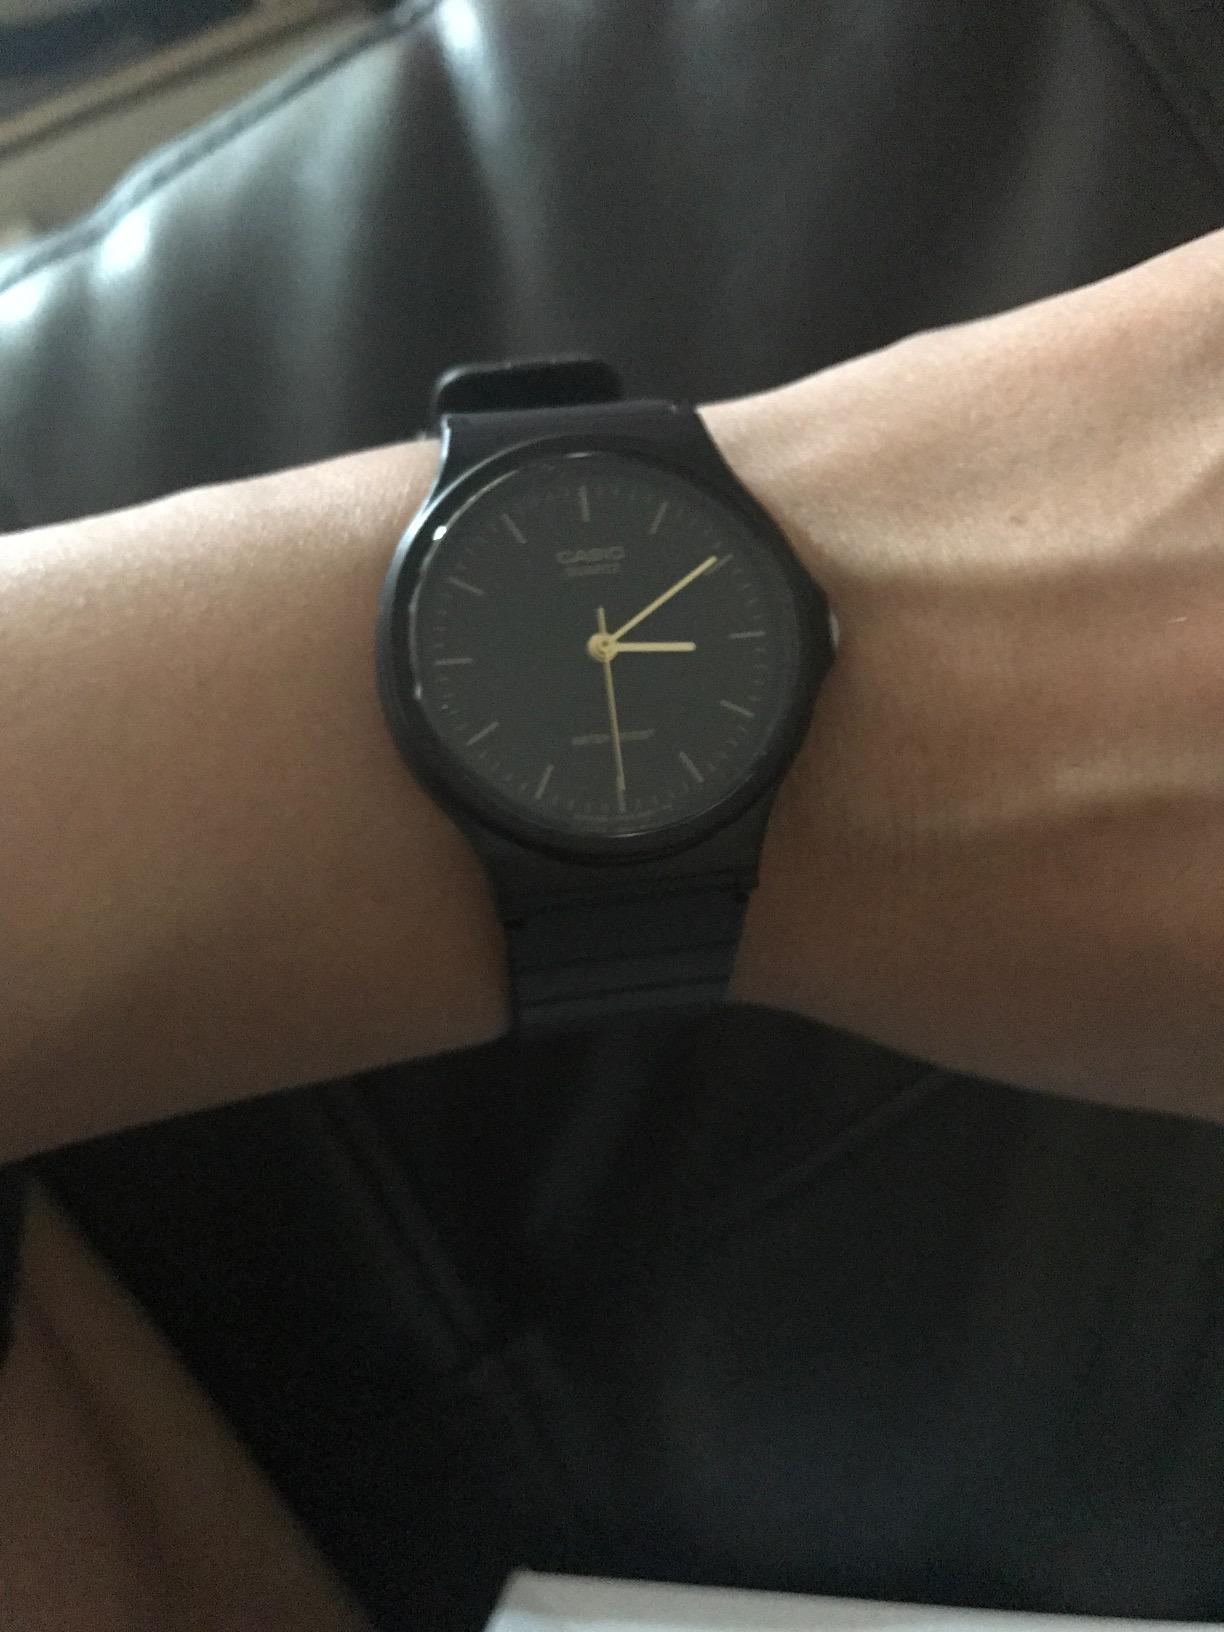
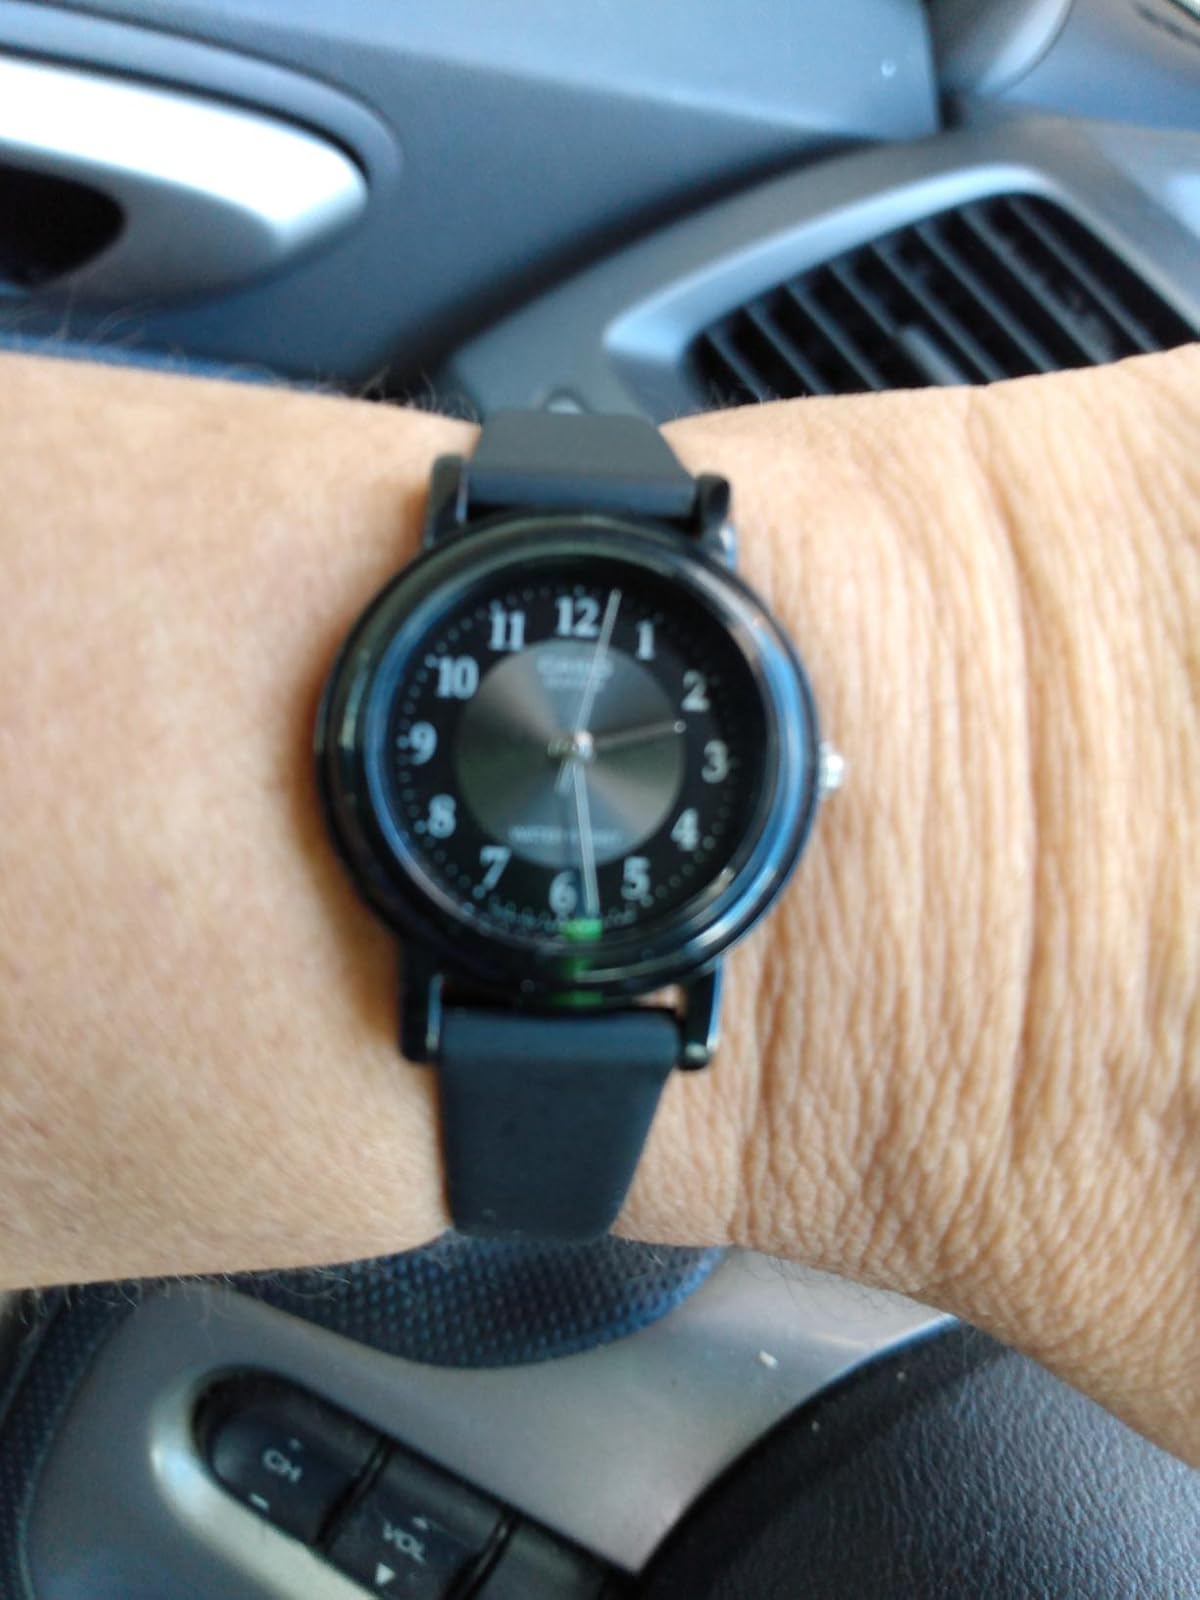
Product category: accessories_watch
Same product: no